South African Class 16C 4-6-2

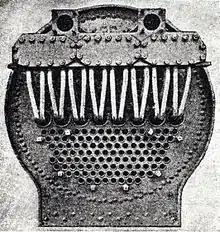
Robinson superheater header

The boilers were fitted with the Robinson type superheater, the first time this type was used on a Hendrie engine. The Robinson header was constructed with compartments, alternately for saturated and super­heated steam. There were eight inlet and outlet ends of superheater elements expanded into the bottom wall of each compart­ment, with the exception of those compartments at each end, into which only three element ends were expanded. Three cover plates were bolted to the front of the header to allow access to the respective compartments, for expanding the element tubes in position or forcing them out when necessary.